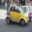
Label: automobile